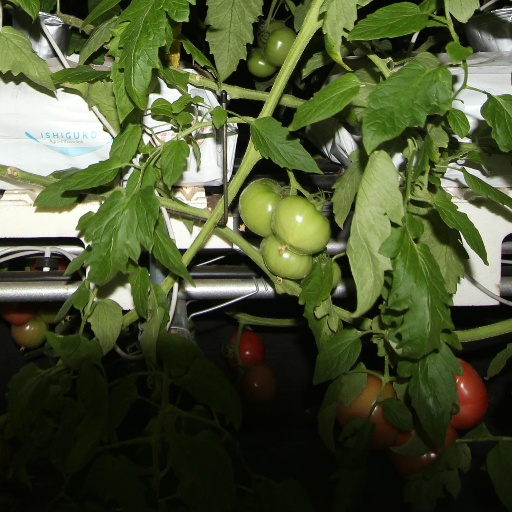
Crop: tomato